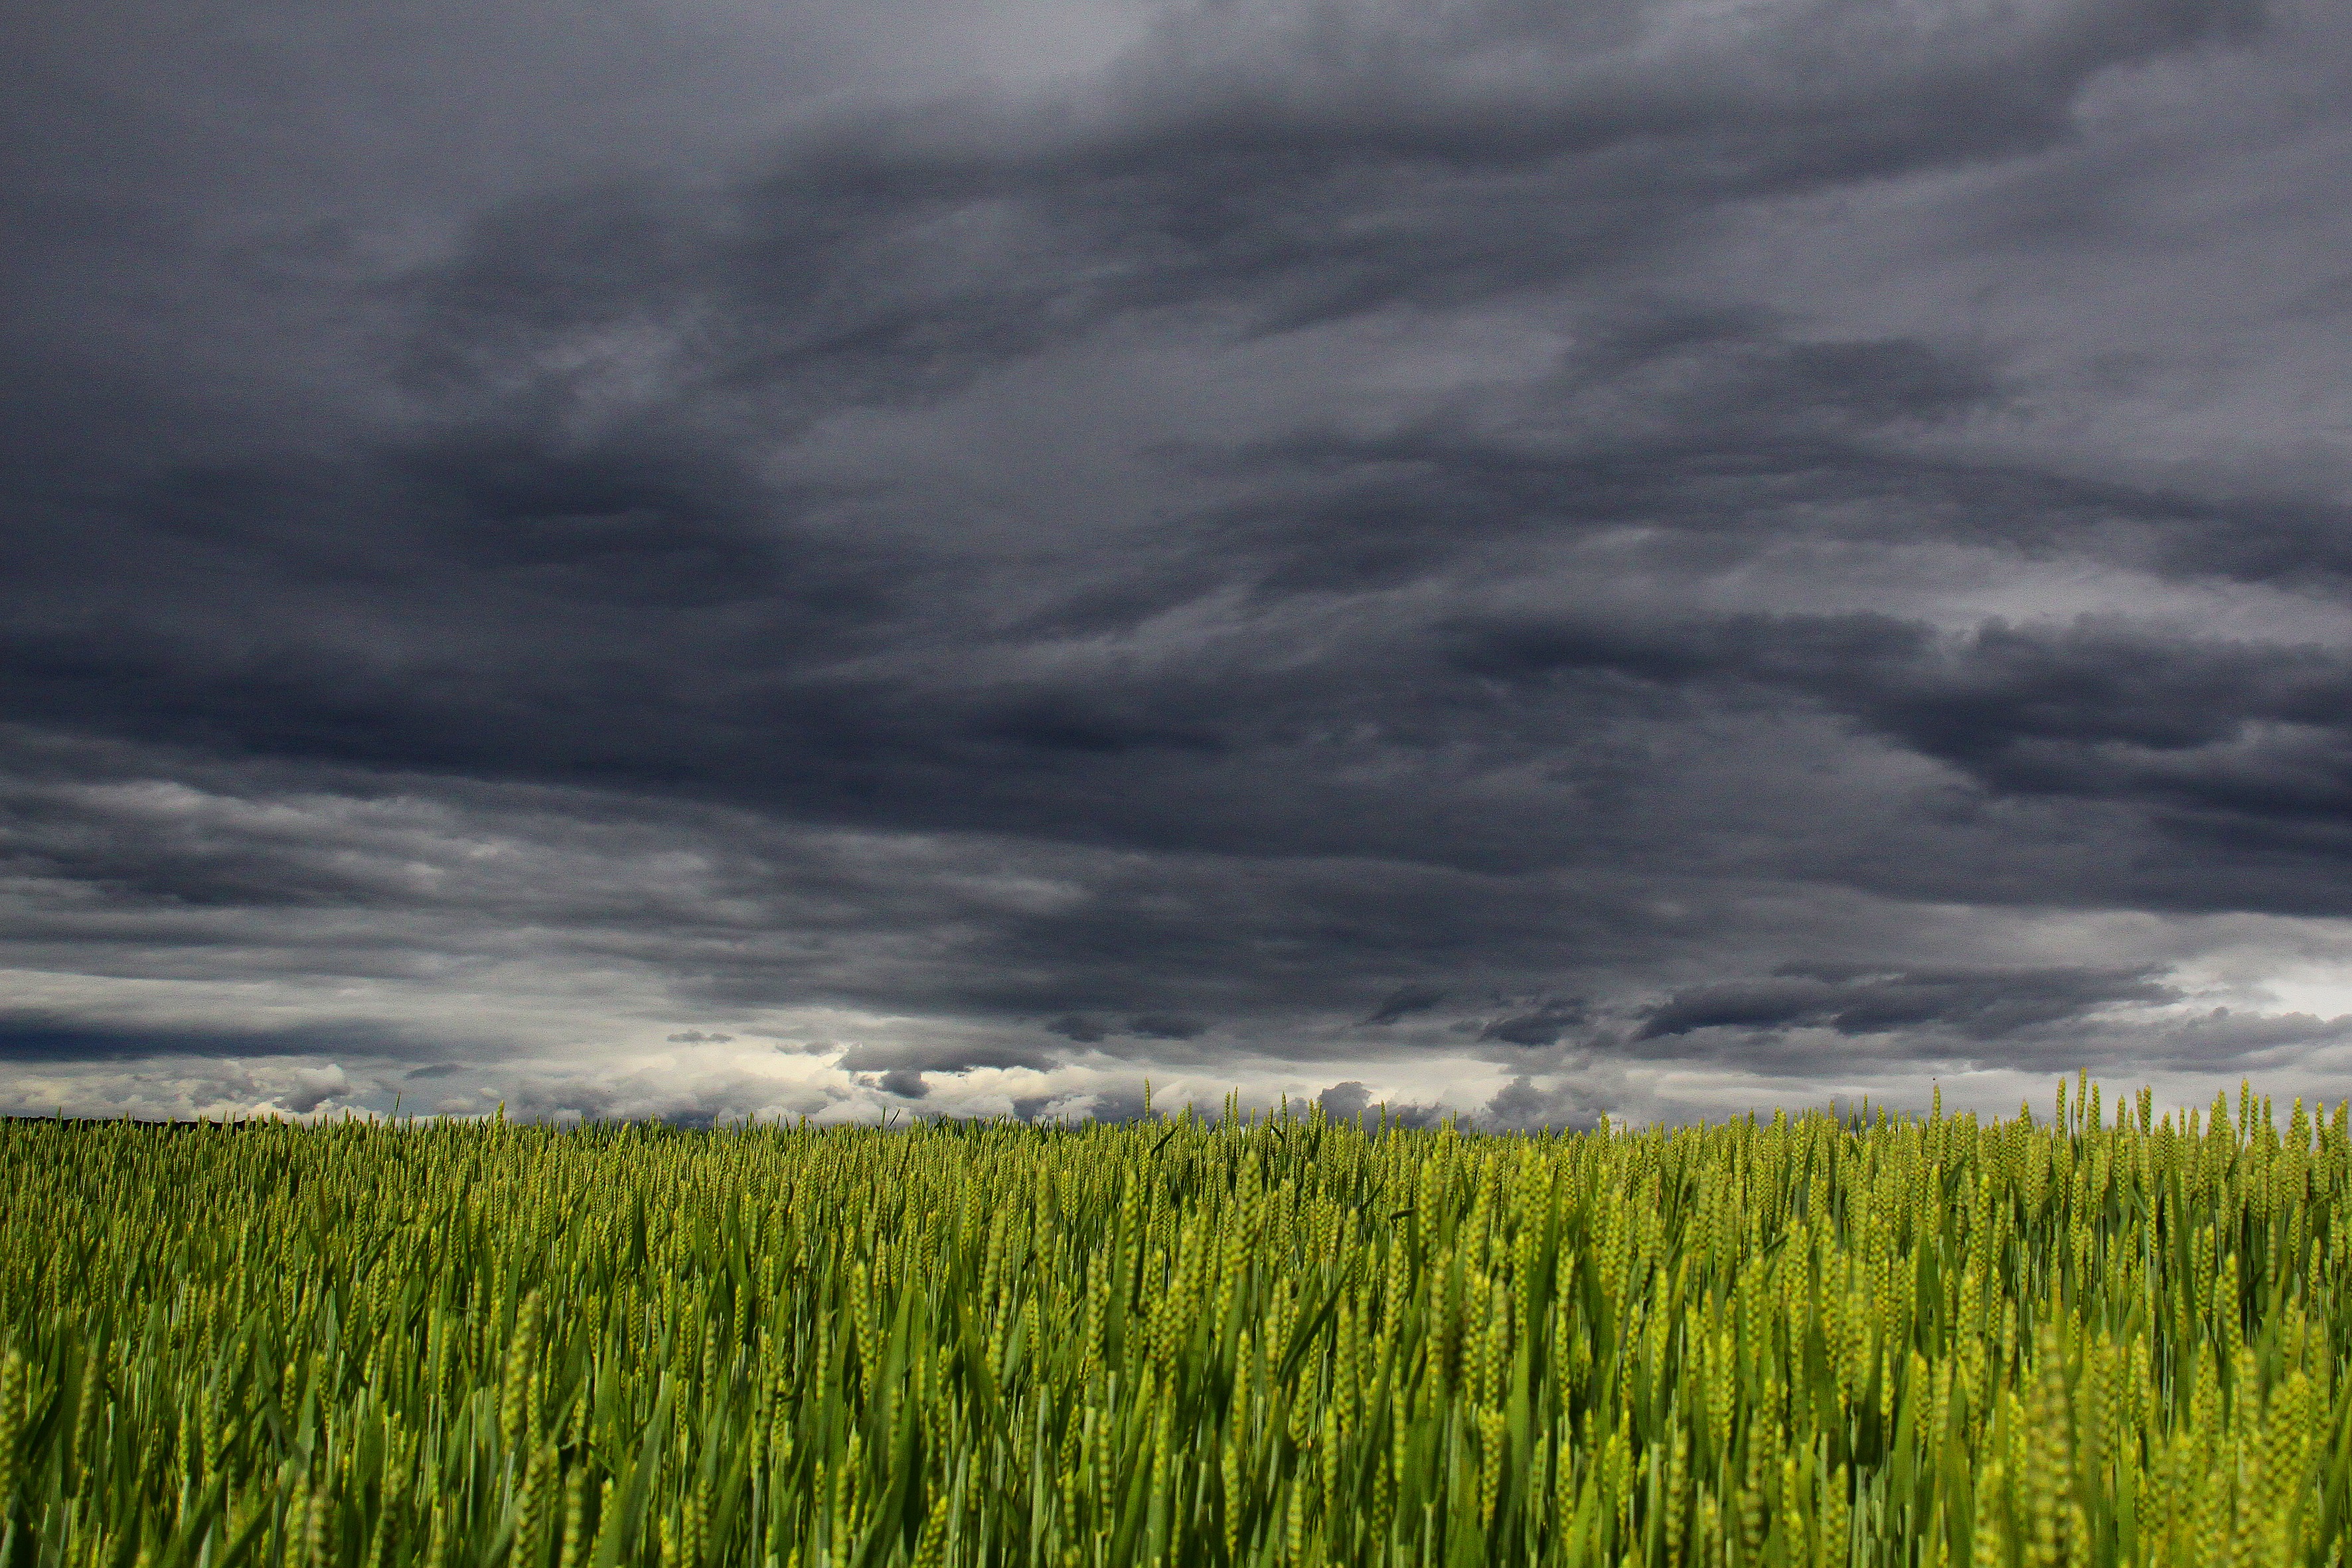
landscape, grass, horizon, cloud, sky, field, meadow, prairie, wind, atmosphere, summer, crop, storm, cumulus, agriculture, plain, energy, clouds, grassland, thunderstorm, ecosystem, phenomenon, dark clouds, steppe, clouds form, commodity, meteorological phenomenon, summer clouds, grass family, computer wallpaper, ecoregion